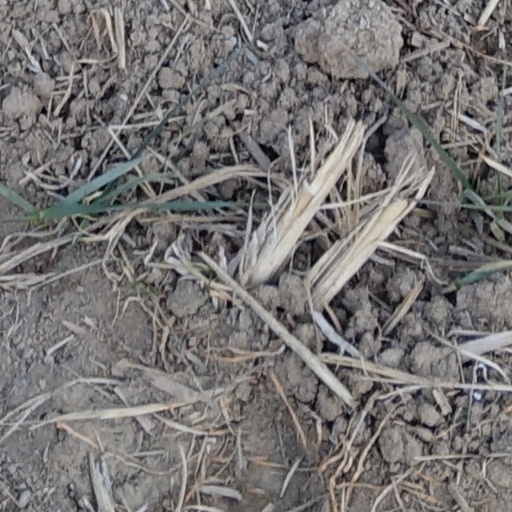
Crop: wheat